Avon and Somerset Police

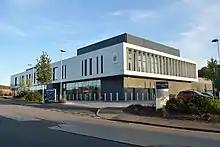
The new Keynsham Police Centre on the outskirts of the town near the by-pass road

Later in the 19th century the Local Government Act 1888 required that all boroughs with populations of less than 10,000 amalgamate their police force with the adjoining county constabulary. This signalled the end of Chard Borough Police, which merged into Somerset Constabulary on 1 April 1888. In 1940, Bridgwater Borough Police voluntarily became part of Somerset constabulary, with the 20 officers of the borough police becoming Somerset County officers upon merger.